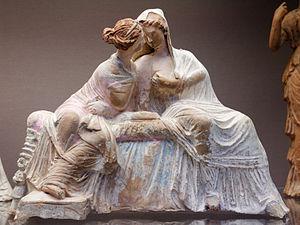
Groupe de deux femmes, peut-être Déméter et Perséphone.
Le lesbianisme désigne l'attirance sentimentale ou sexuelle entre deux femmes. On parle aussi d’« homosexualité féminine » pour qualifier cette attirance, ou parfois de saphisme.